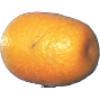
Label: kumquats